History of the Jews in Venice

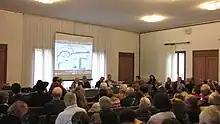
International conference on Hebrew Studies - 2009 - Yeudim de Yavan

In September 1938, the promulgation of the fascist racial laws deprived the Jews of civil rights, and the Jewish community entered a difficult period under the leadership first of Aldo Finzi and subsequently (from June 1940) of Professor Giuseppe Jona.